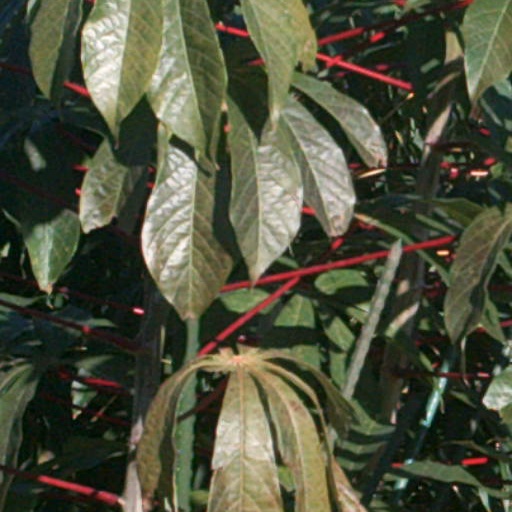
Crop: cassava